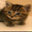
Label: cat